James Little (physician)

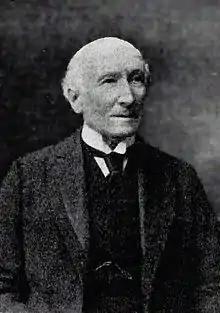
Little, c. 1890

James Little (21 January 1837 – 23 December 1916) was an Irish medical practitioner. After spending an early part of his career as a ship's surgeon, surviving a shipwreck, he became chief physician at the Adelaide Hospital in Dublin and Regius Professor of Physic at Trinity College Dublin.